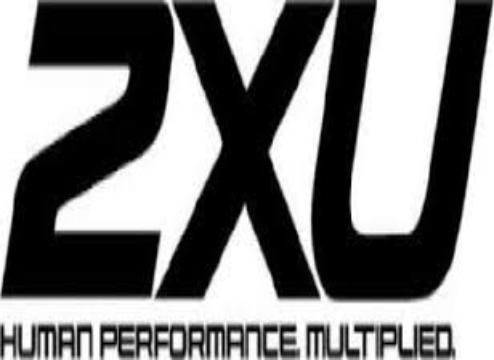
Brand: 2XU
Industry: Sports